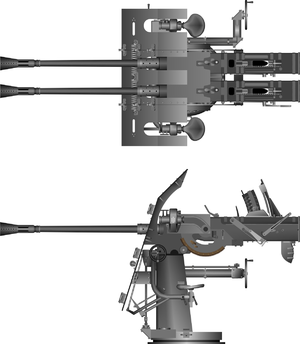
Le 3,7 cm Flak 18/36/37/43 était une série de canons anti-aériens produits par l'Allemagne nazie en service pendant la Seconde Guerre mondiale.